Japan–United States relations

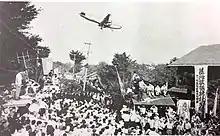
Protesters opposing the planned expansion of the U.S. Air Force's Tachikawa Air Base as part of the Sunagawa Struggle, October 1956

Japan attacked the American navy base at Pearl Harbor, Hawaii, on December 7, 1941. In response, the United States declared war on Japan. Japan's Axis allies, including Nazi Germany, declared war on the United States days after the attack, bringing the United States into World War II.